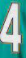
Number: 4